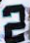
Number: 2